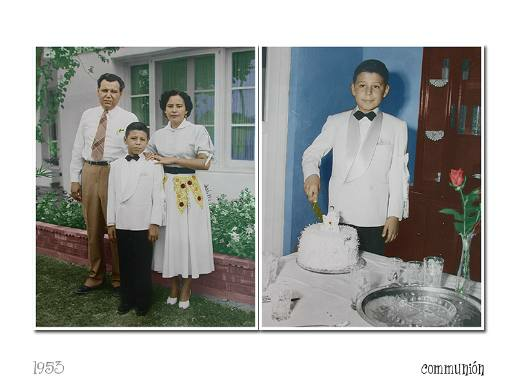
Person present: Yes